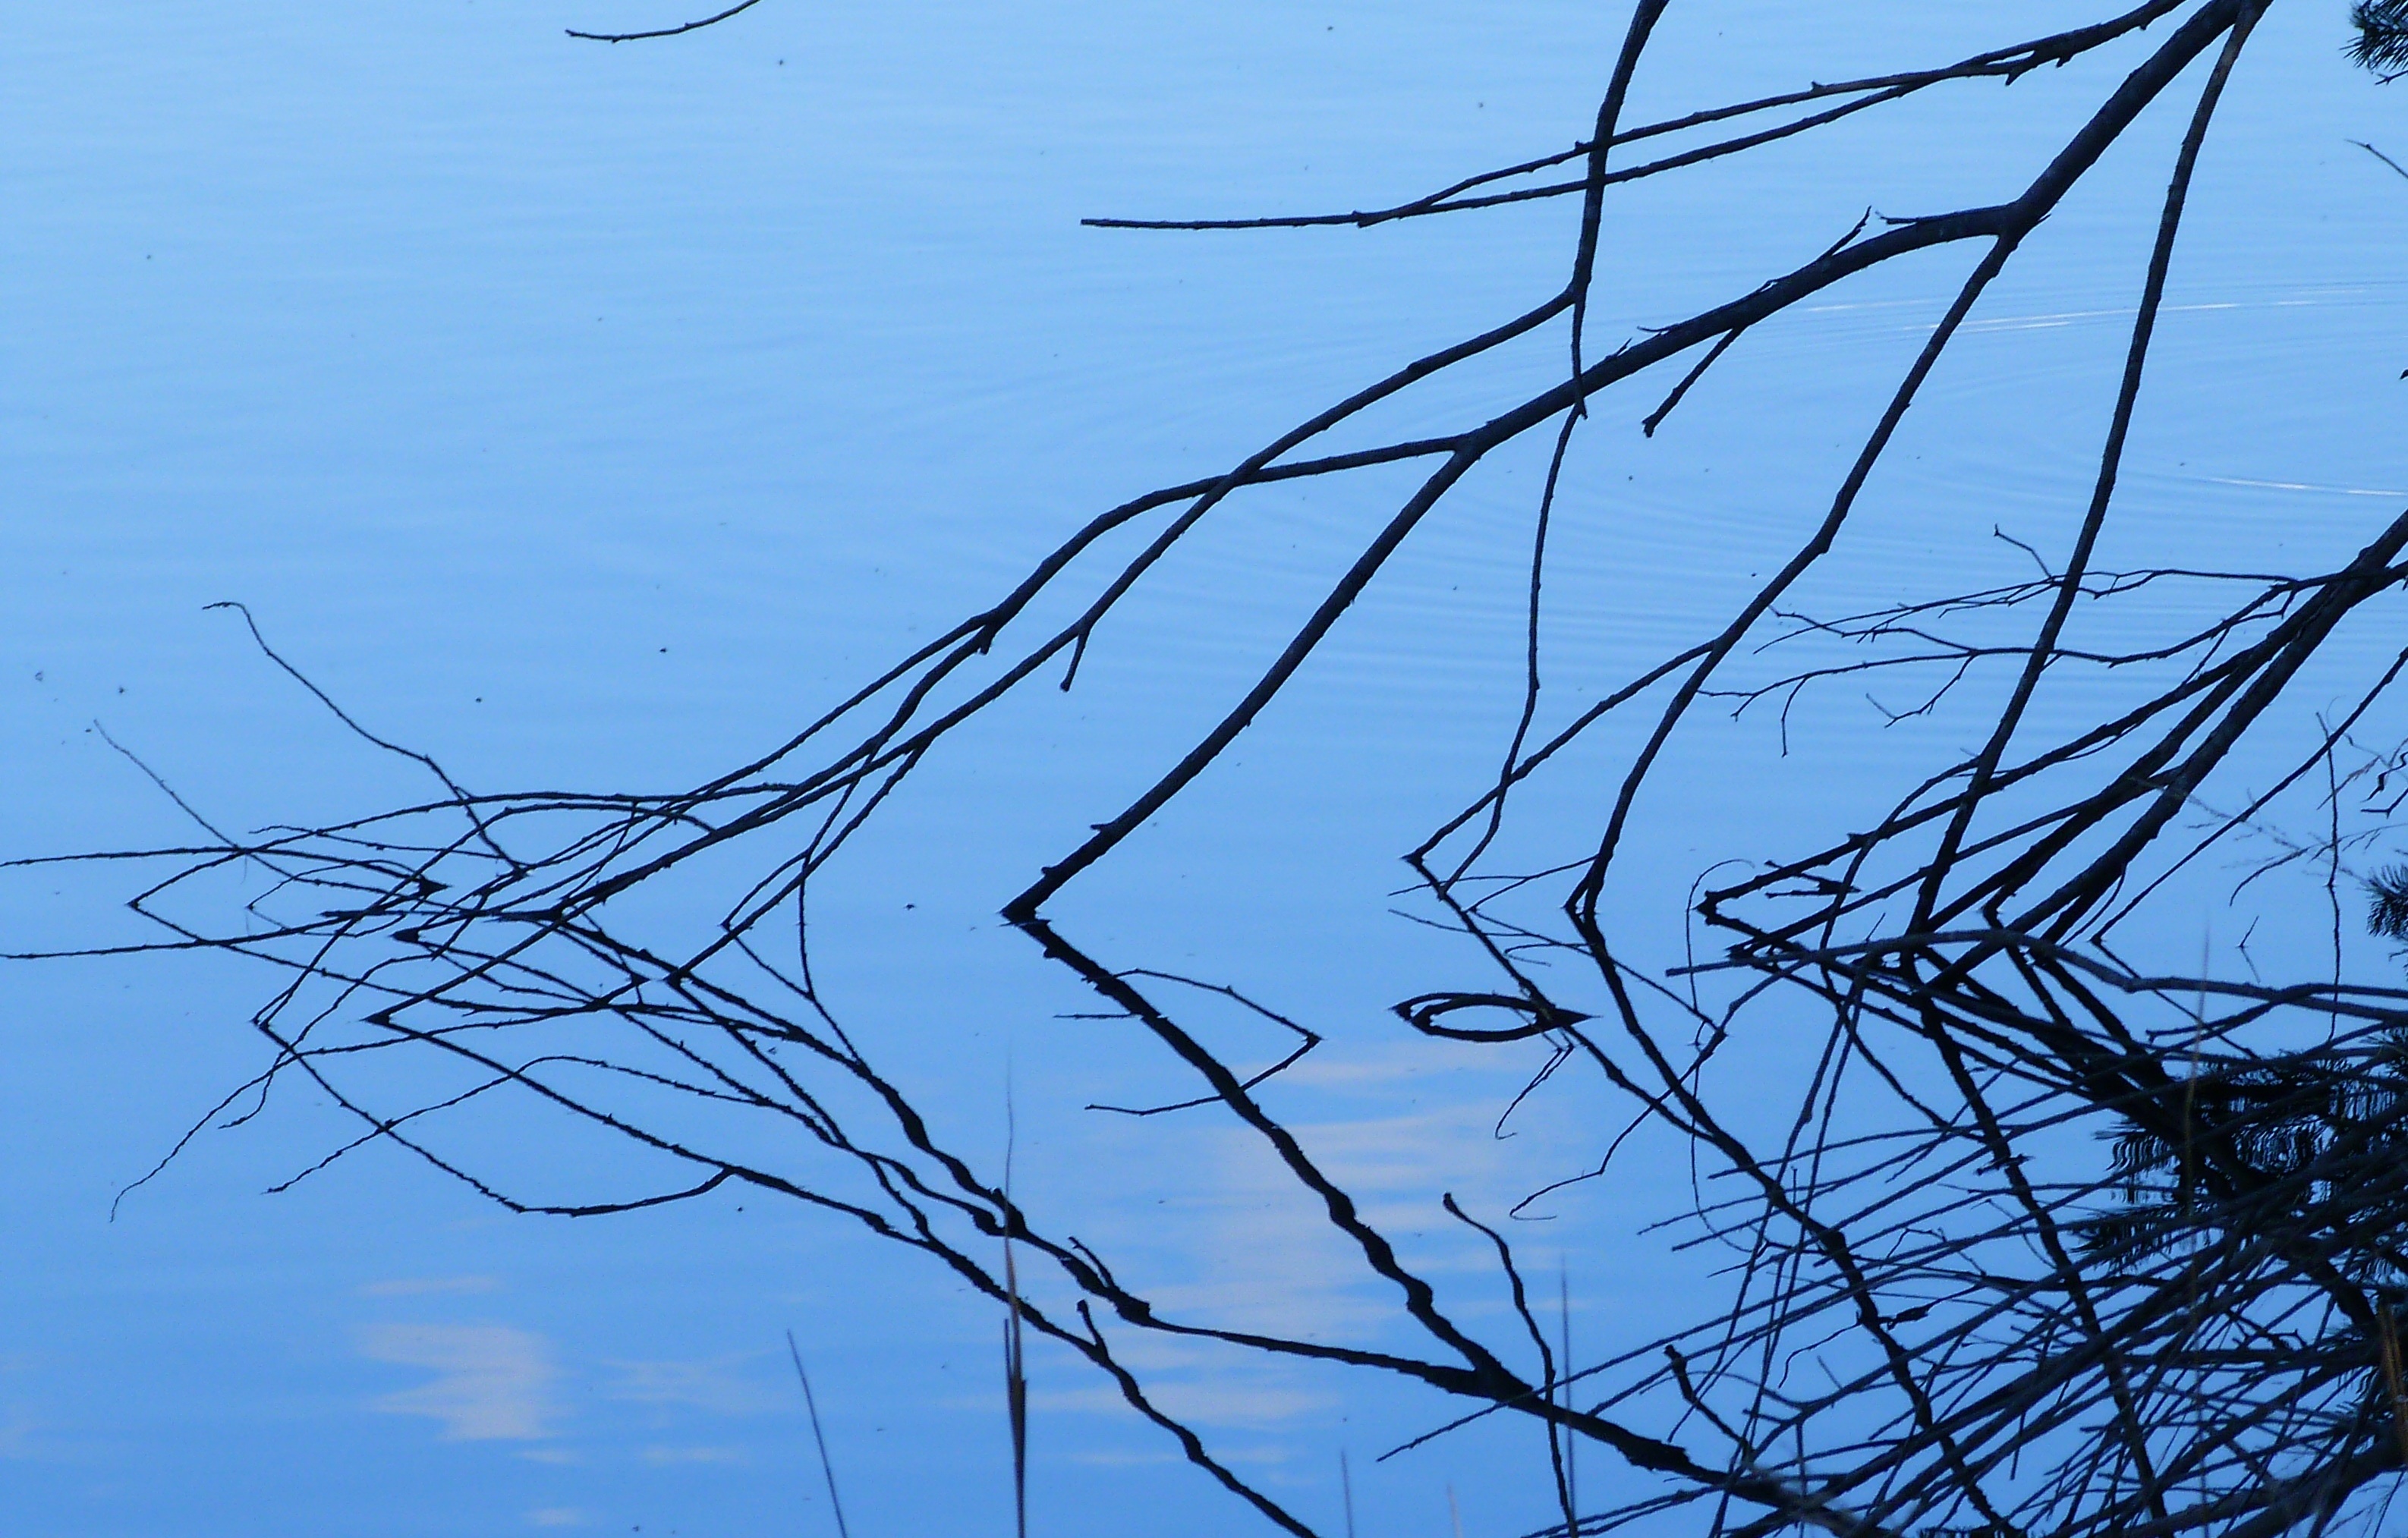
tree, water, nature, grass, branch, sky, lake, wind, line, reflection, contrast, blue, zen, twig, surface, branches, reflections, grass family, outdoor structure, overhead power line